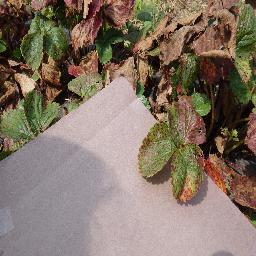
Label: Strawberry___Leaf_scorch